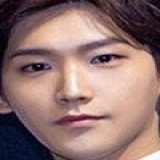
diễn viên Hinh Chiêu Lâm